Mathias Normann

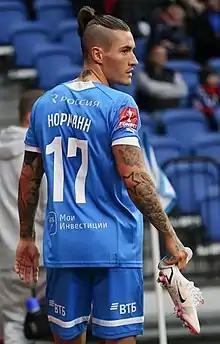
Normann with Dynamo Moscow in 2022

Mathias Antonsen Normann (born 28 May 1996) is a Norwegian professional footballer who plays as a defensive midfielder for Al-Sailiya. He has also represented the Norway national team.